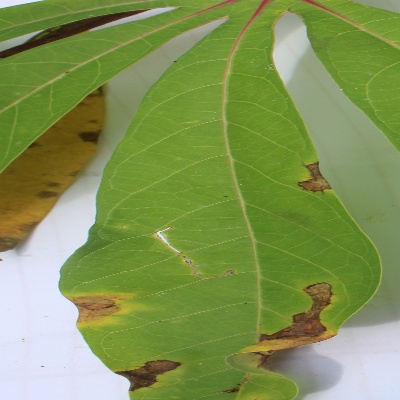
Crop: Cassava
Condition: brown spot